Marcello Pagliero

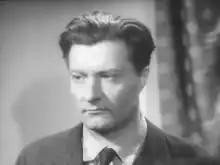
Pagliero in "Rome, Open City" (1945)

Marcello Pagliero (15 January 1907 – 18 October 1980) was an Italian film director, actor, and screenwriter.